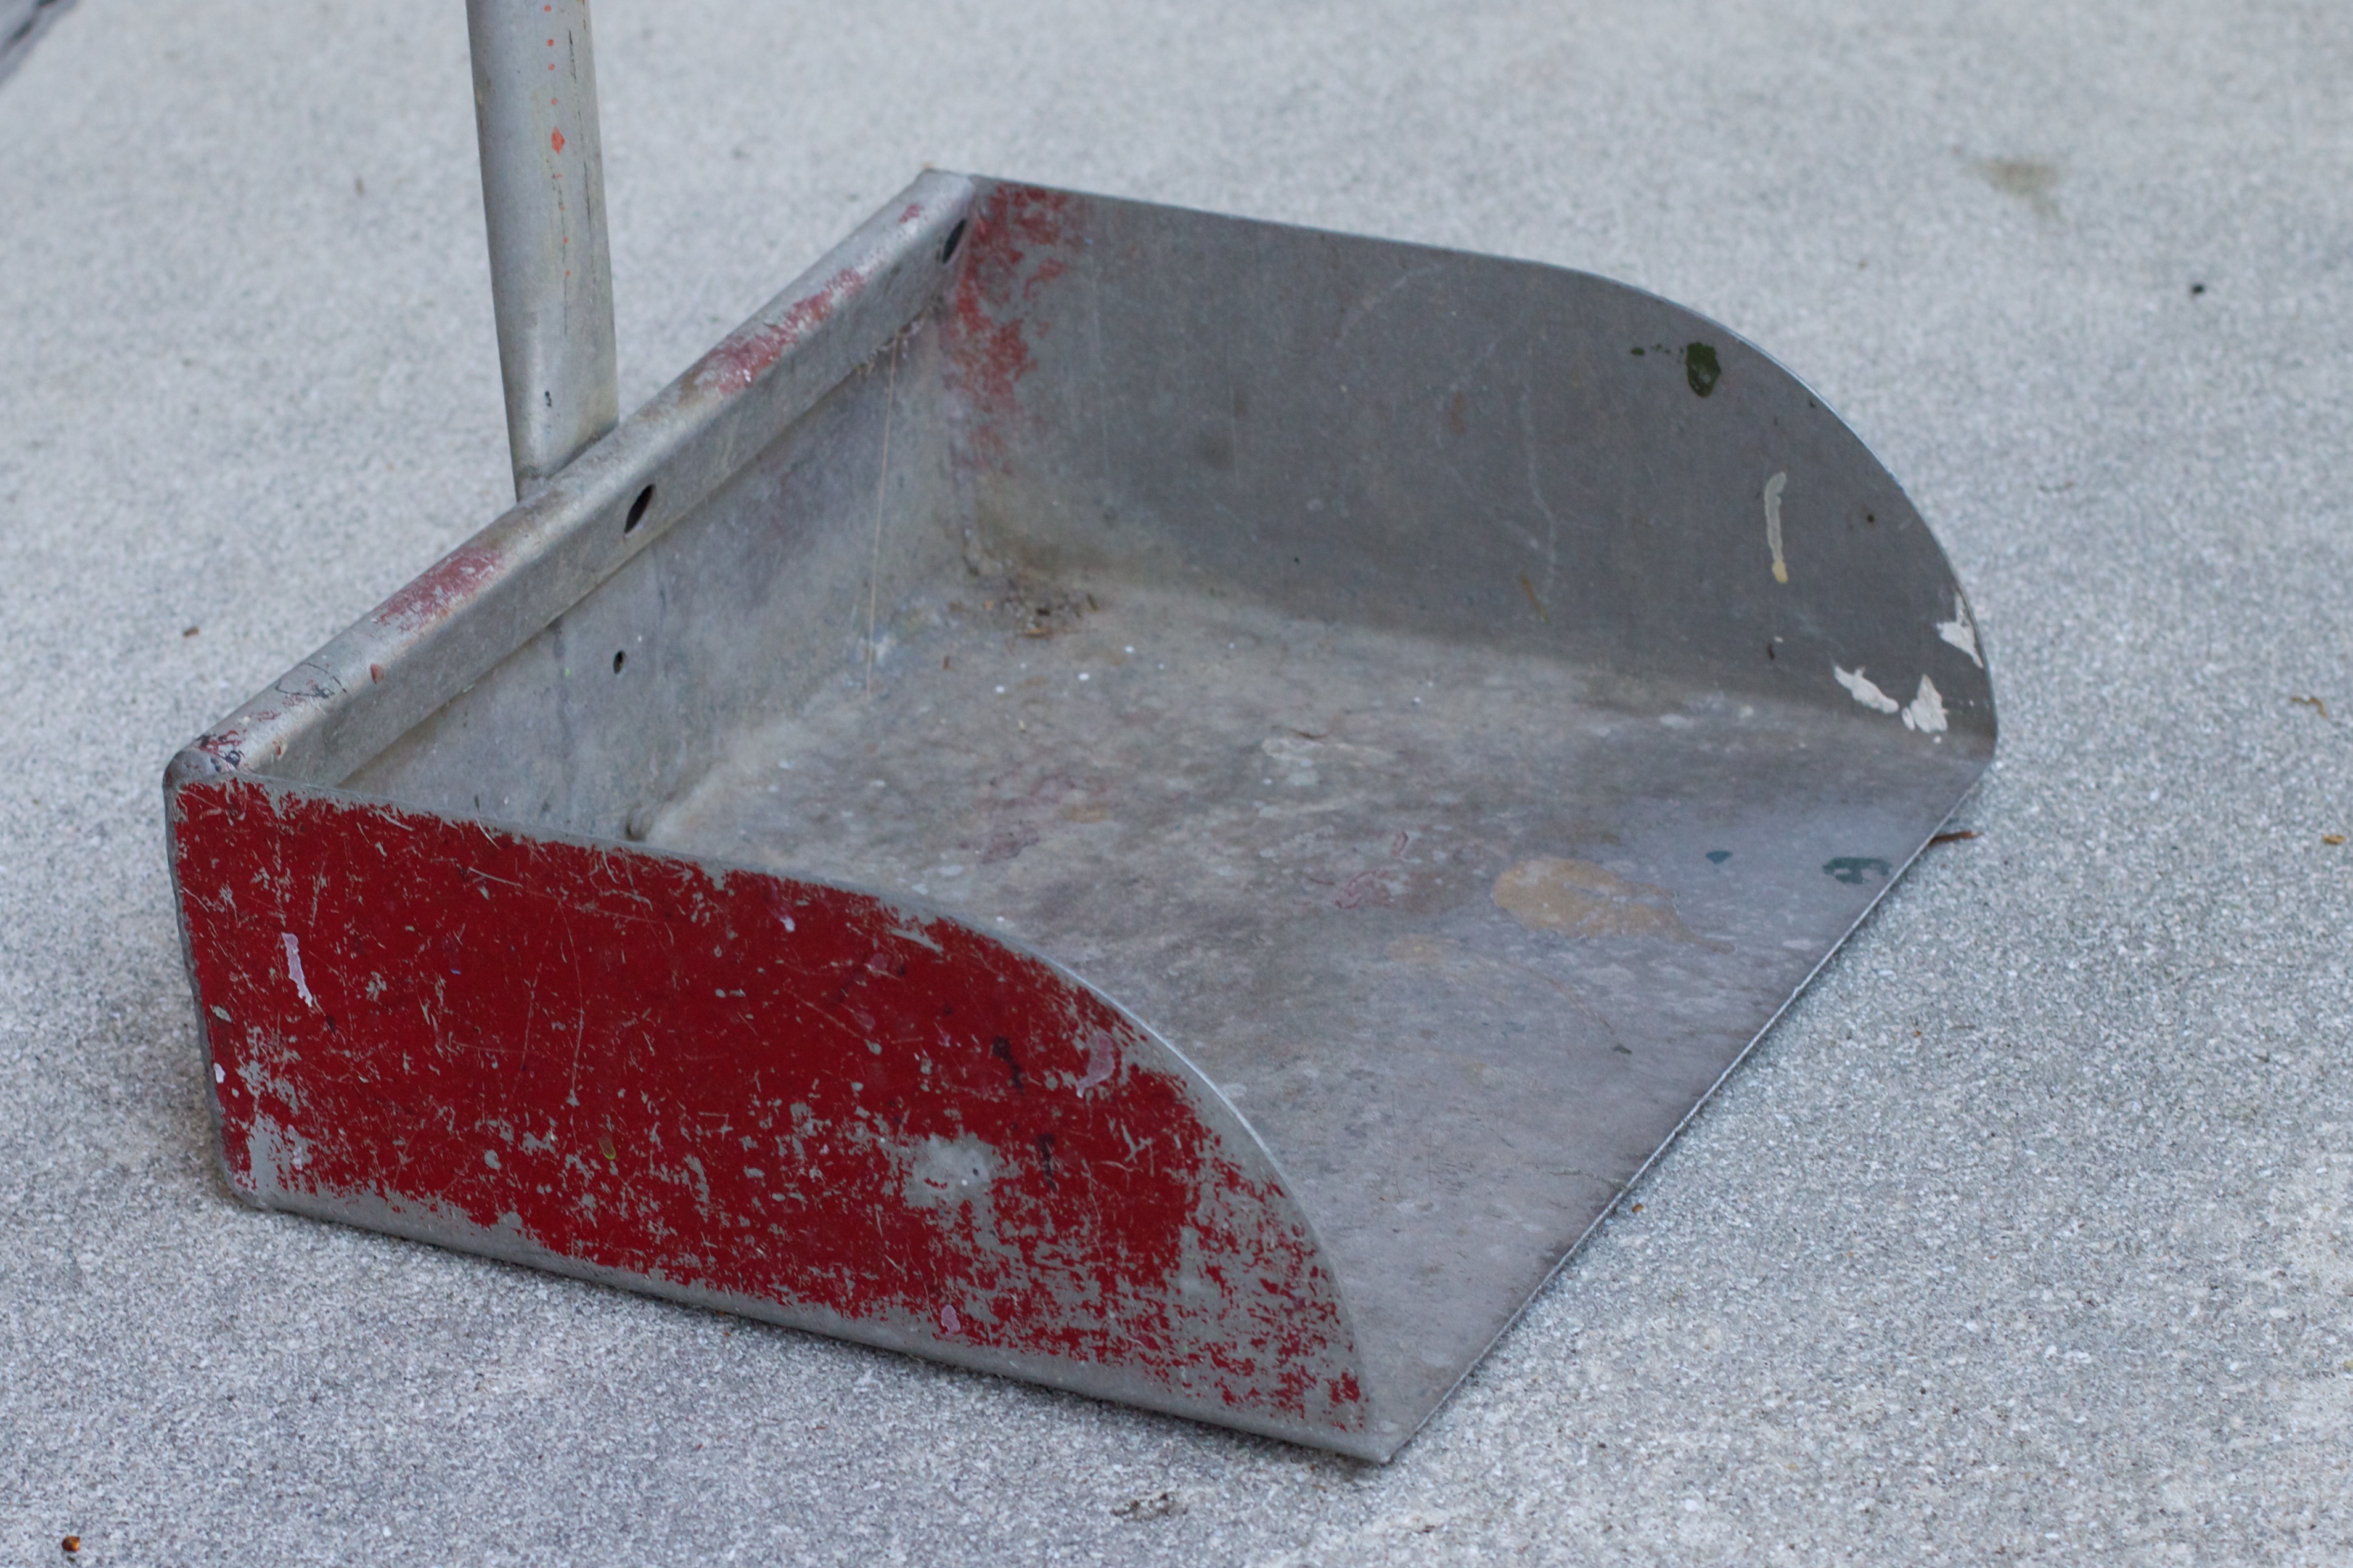
red, material, shape, odyssey